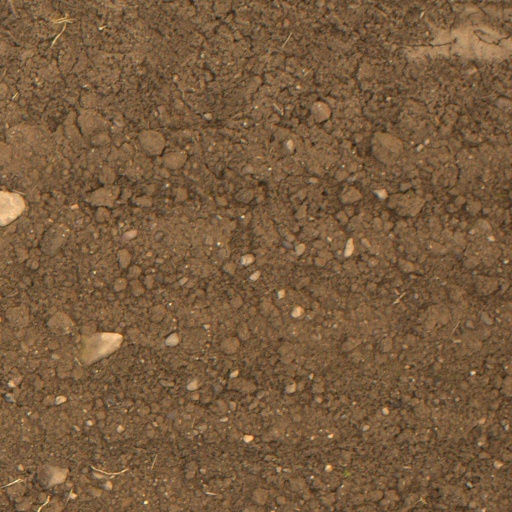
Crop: wheat